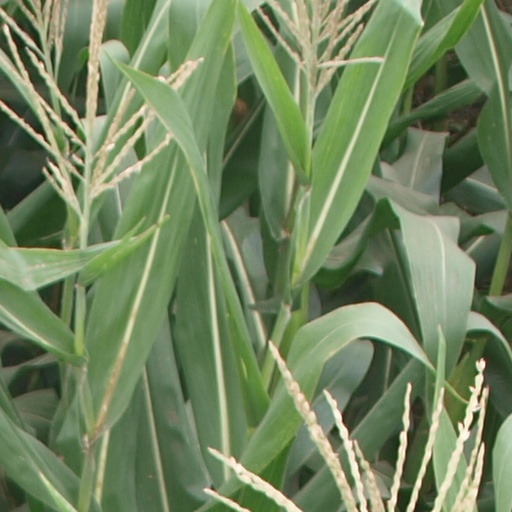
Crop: maize; corn